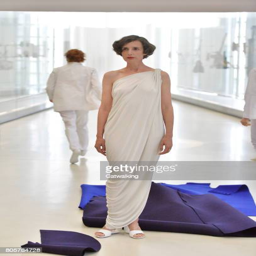
a model walks the runway at the winter fashion show during fashion week